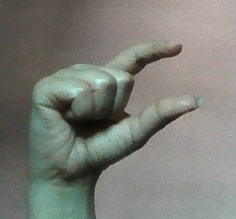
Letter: dal